Dieulafoy's lesion

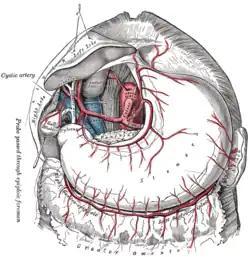
Blood supply of stomach

Dieulafoy's lesion is a medical condition characterized by a large tortuous artery most commonly in the stomach wall (submucosal) that erodes and bleeds. It can present in any part of the gastrointestinal tract. It can cause gastric hemorrhage but is relatively uncommon. It is thought to cause less than 5% of all gastrointestinal bleeds in adults. It was named after French surgeon Paul Georges Dieulafoy, who described this condition in his paper "Exulceratio simplex: Leçons 1-3" in 1898. It is also called "caliber-persistent artery" or "aneurysm" of gastric vessels. However, unlike most other aneurysms, these are thought to be developmental malformations rather than degenerative changes.